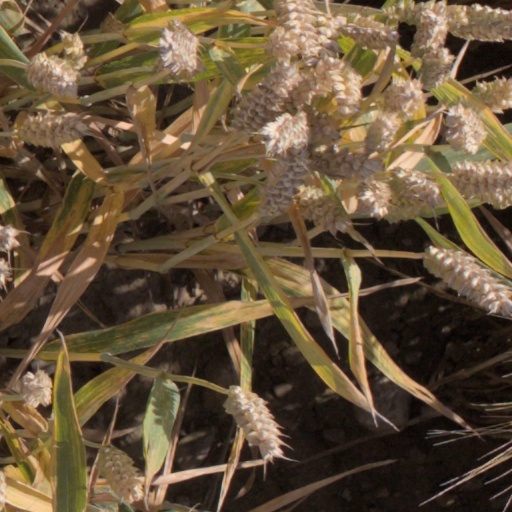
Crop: wheat